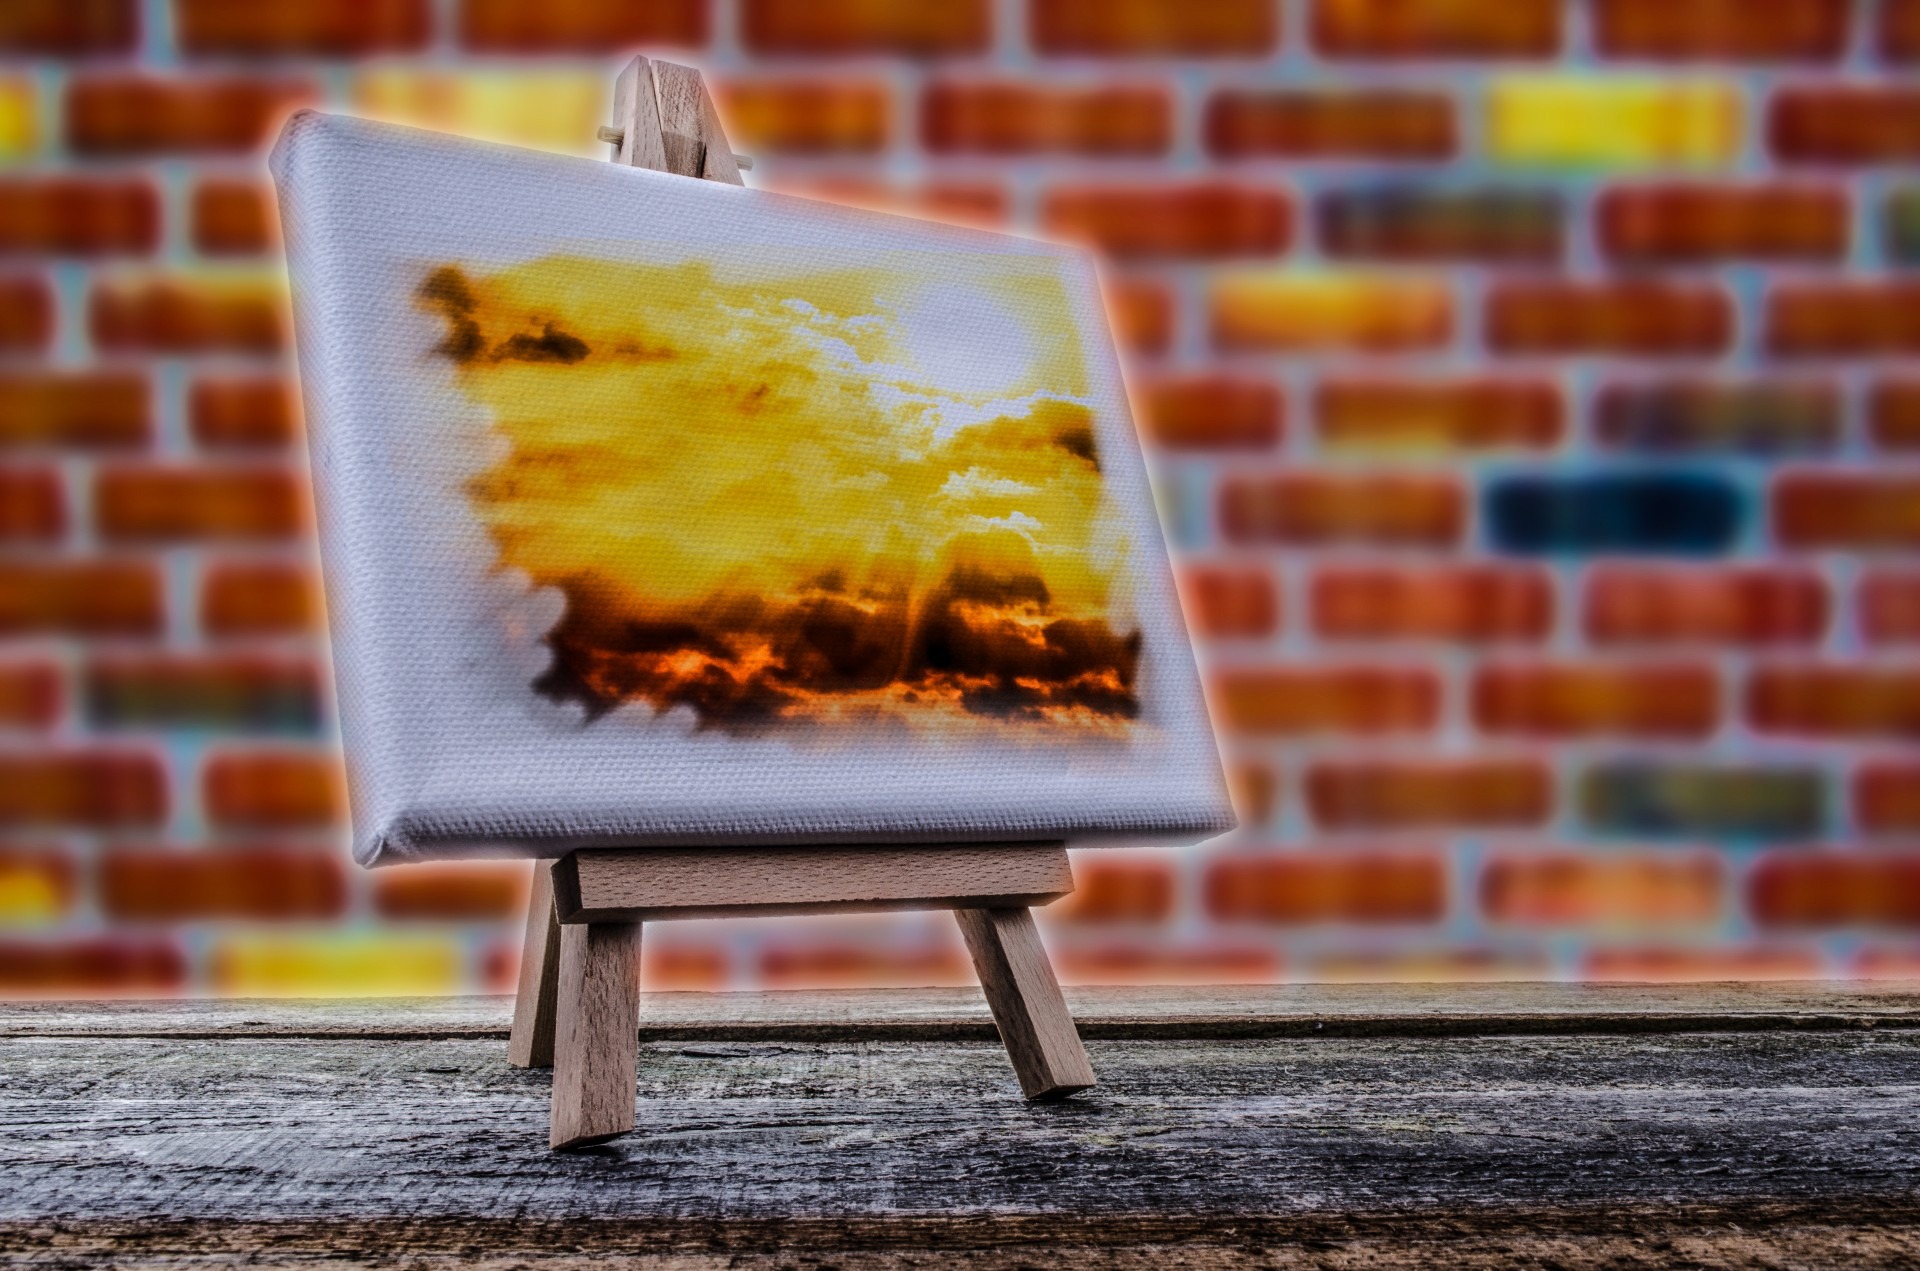
sky, wood, sunset, white, tool, food, equipment, color, frame, studio, artist, paint, empty, yellow, paintbrush, blank, stand, drawing, creativity, tripod, picture, new, paintings, exhibition, shape, billboard, support, canvas, easel, sketching, descriptive, genre